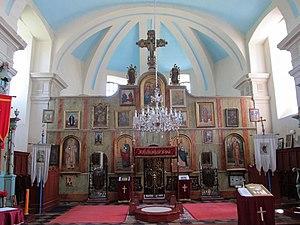
L'église Saint-Nicolas de Neuzina est une église orthodoxe serbe située à Neuzina, dans la province autonome de Voïvodine, dans la municipalité de Sečanj et dans le district du Banat central en Serbie. Elle est inscrite sur la liste des monuments culturels protégés de la République de Serbie.